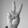
ASL letter: V